Shawn Yu Lin

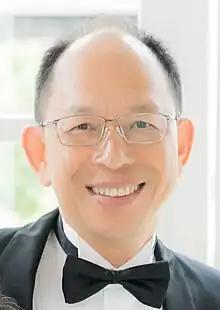
Shawn Yu Lin on the occasion of a faculty awards ceremony at RPI in Troy NY (2004).

Shawn Yu Lin (born in 1959 in Taiwan) is a Taiwanese American physicist, researcher, and educator who made pioneering contributions to the field of photonics and photonic crystals. He authored more than 250 technical papers.